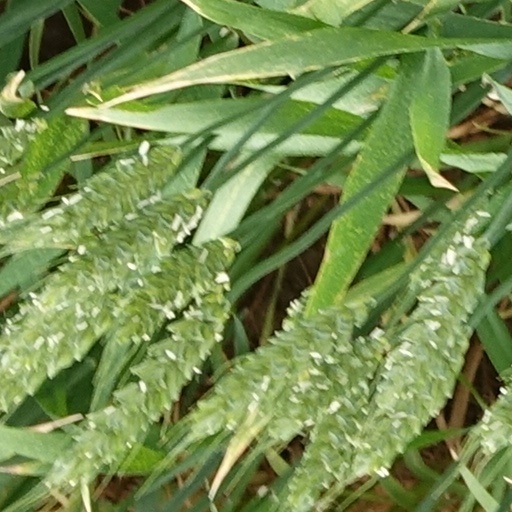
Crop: wheat